Heinrich Gran

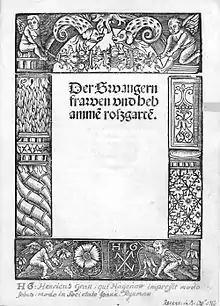
Eucharius Rösslin: "Der Swangern frawen und Hebammen roszgarten", second edition printed by Heinrich Gran.

Heinrich Gran (active 1489–1527 in Haguenau) was a German book printer of the "incunabular" era. Together with Johannes Mentelin and Heinrich Eggestein, he was one of the pioneers of book-printing in Alsace.